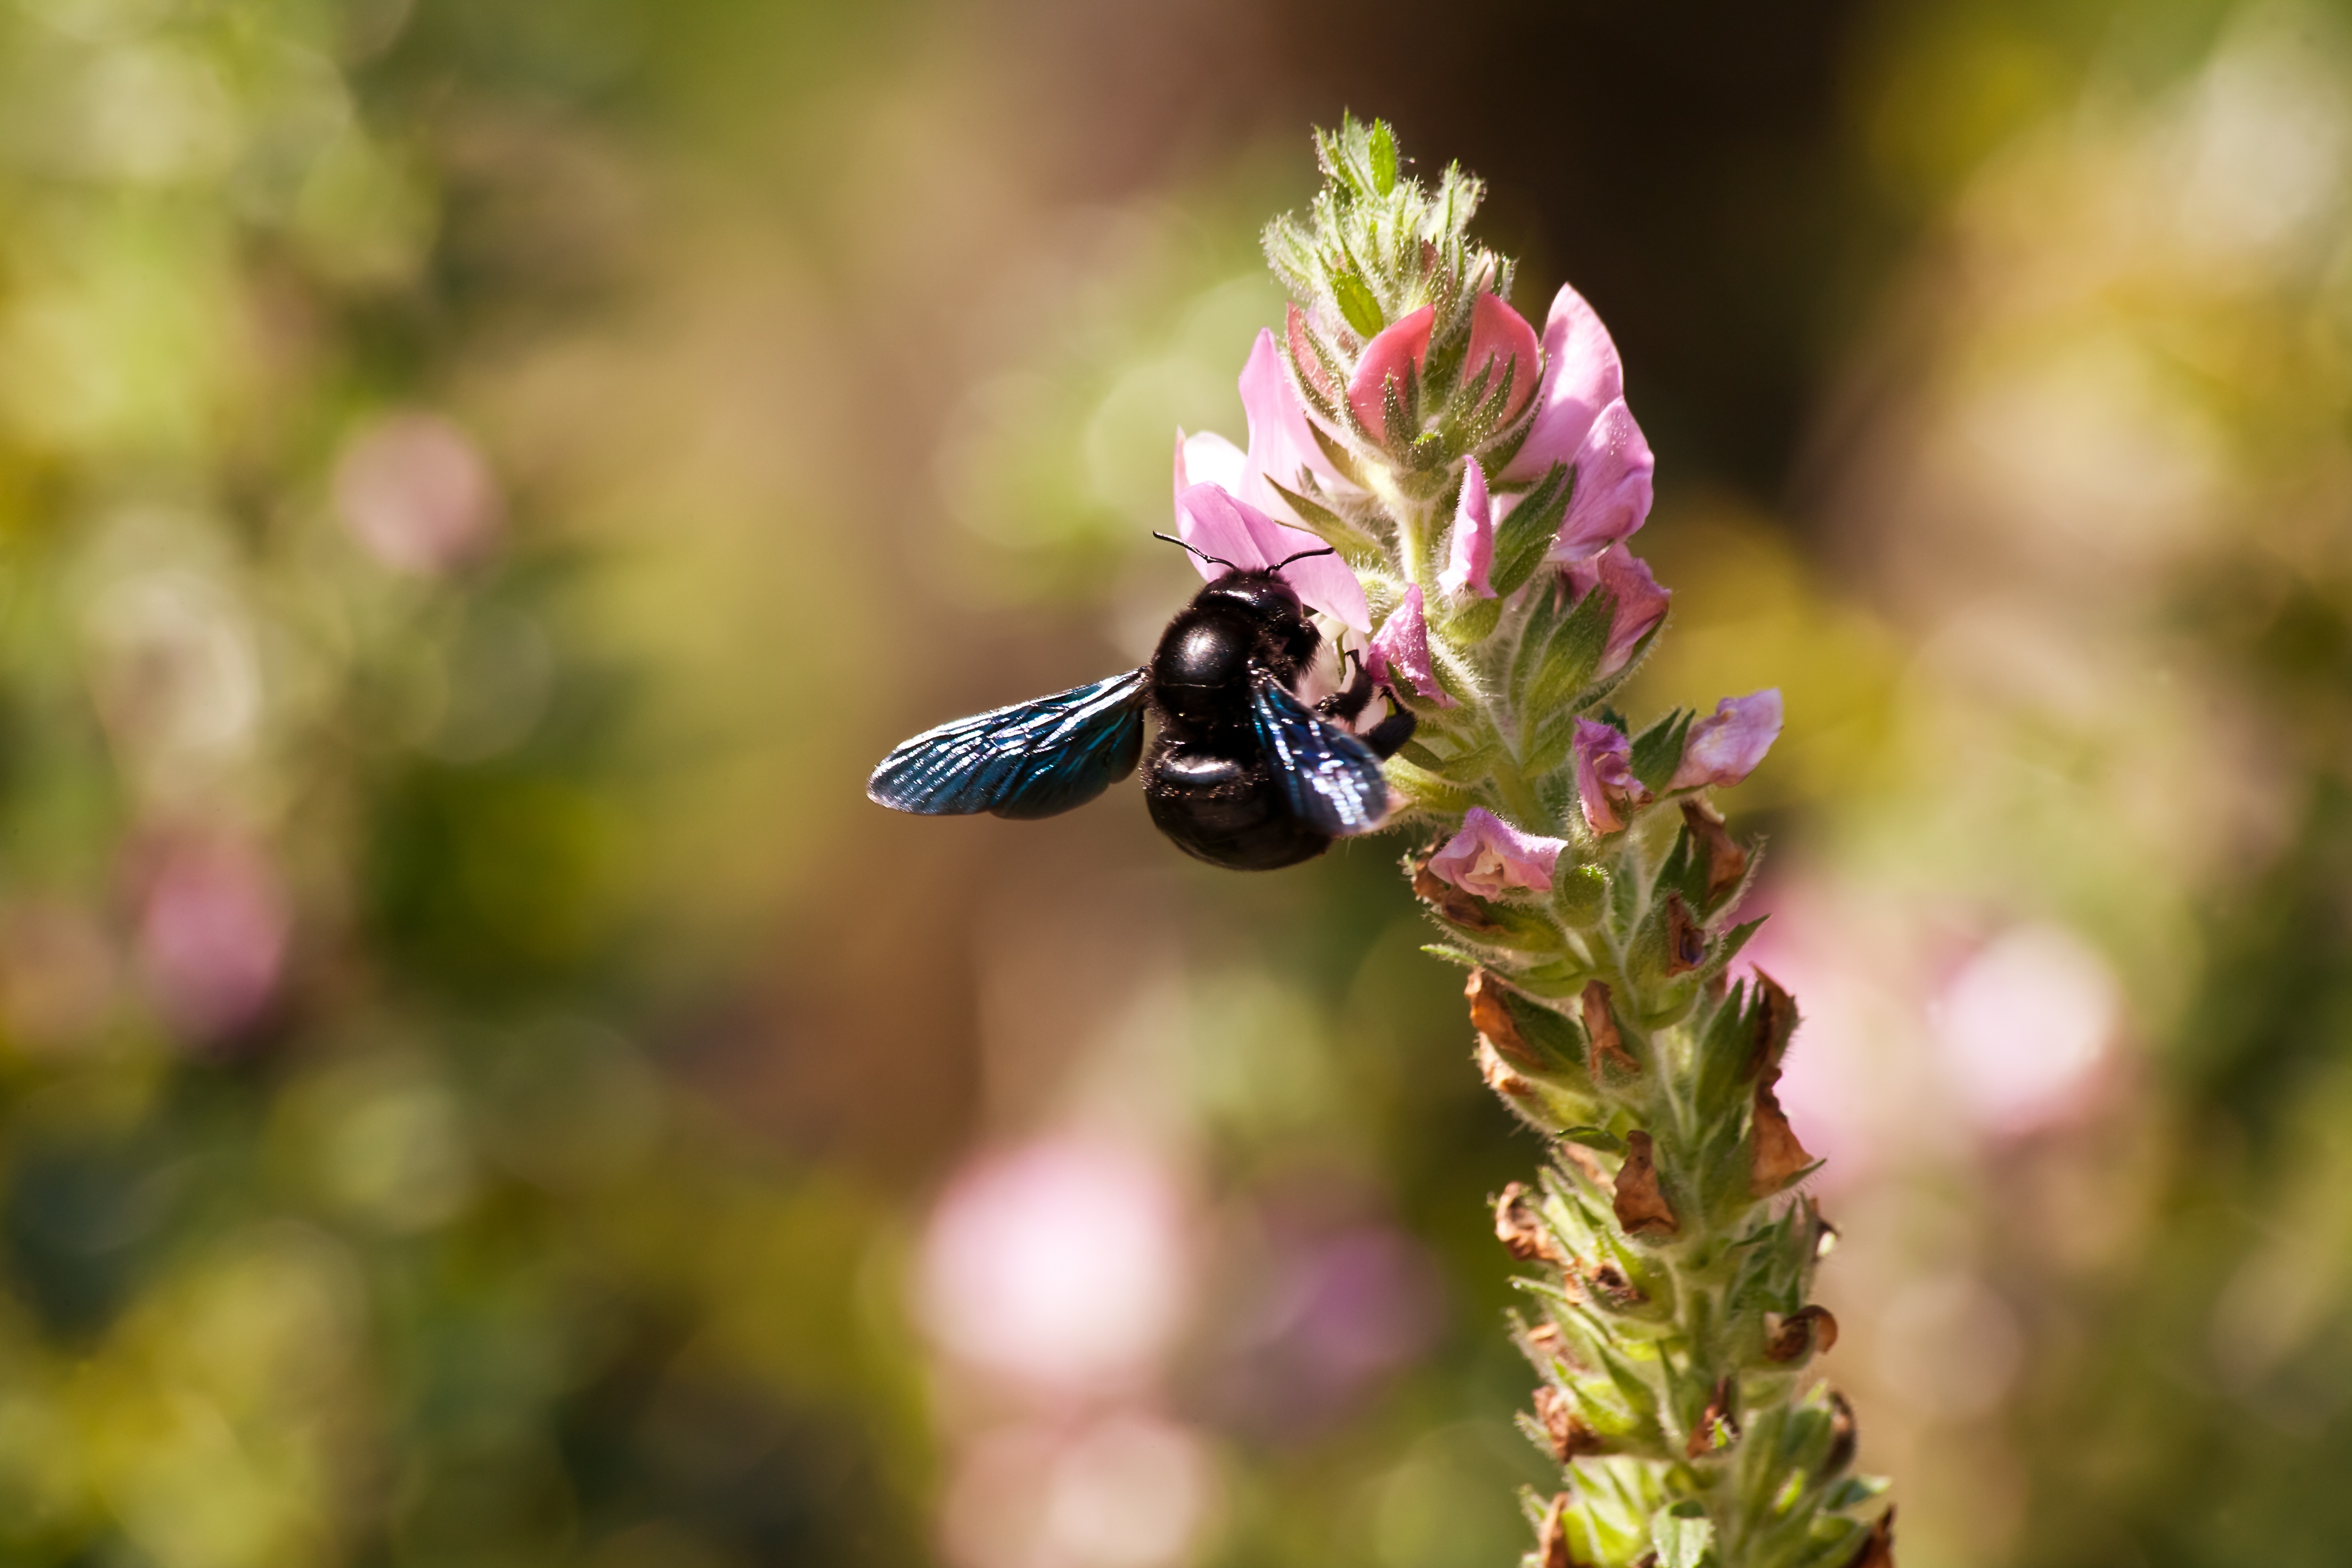
nature, blossom, plant, photography, meadow, flower, bloom, animal, wildlife, pollen, insect, macro, botany, close, flora, fauna, invertebrate, wildflower, close up, wild flowers, leaves, bee, bumblebee, nectar, macro photography, honey bee, pollinator, membrane winged insect